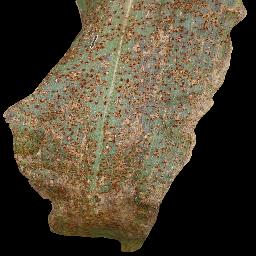
Label: Corn___Common_rust